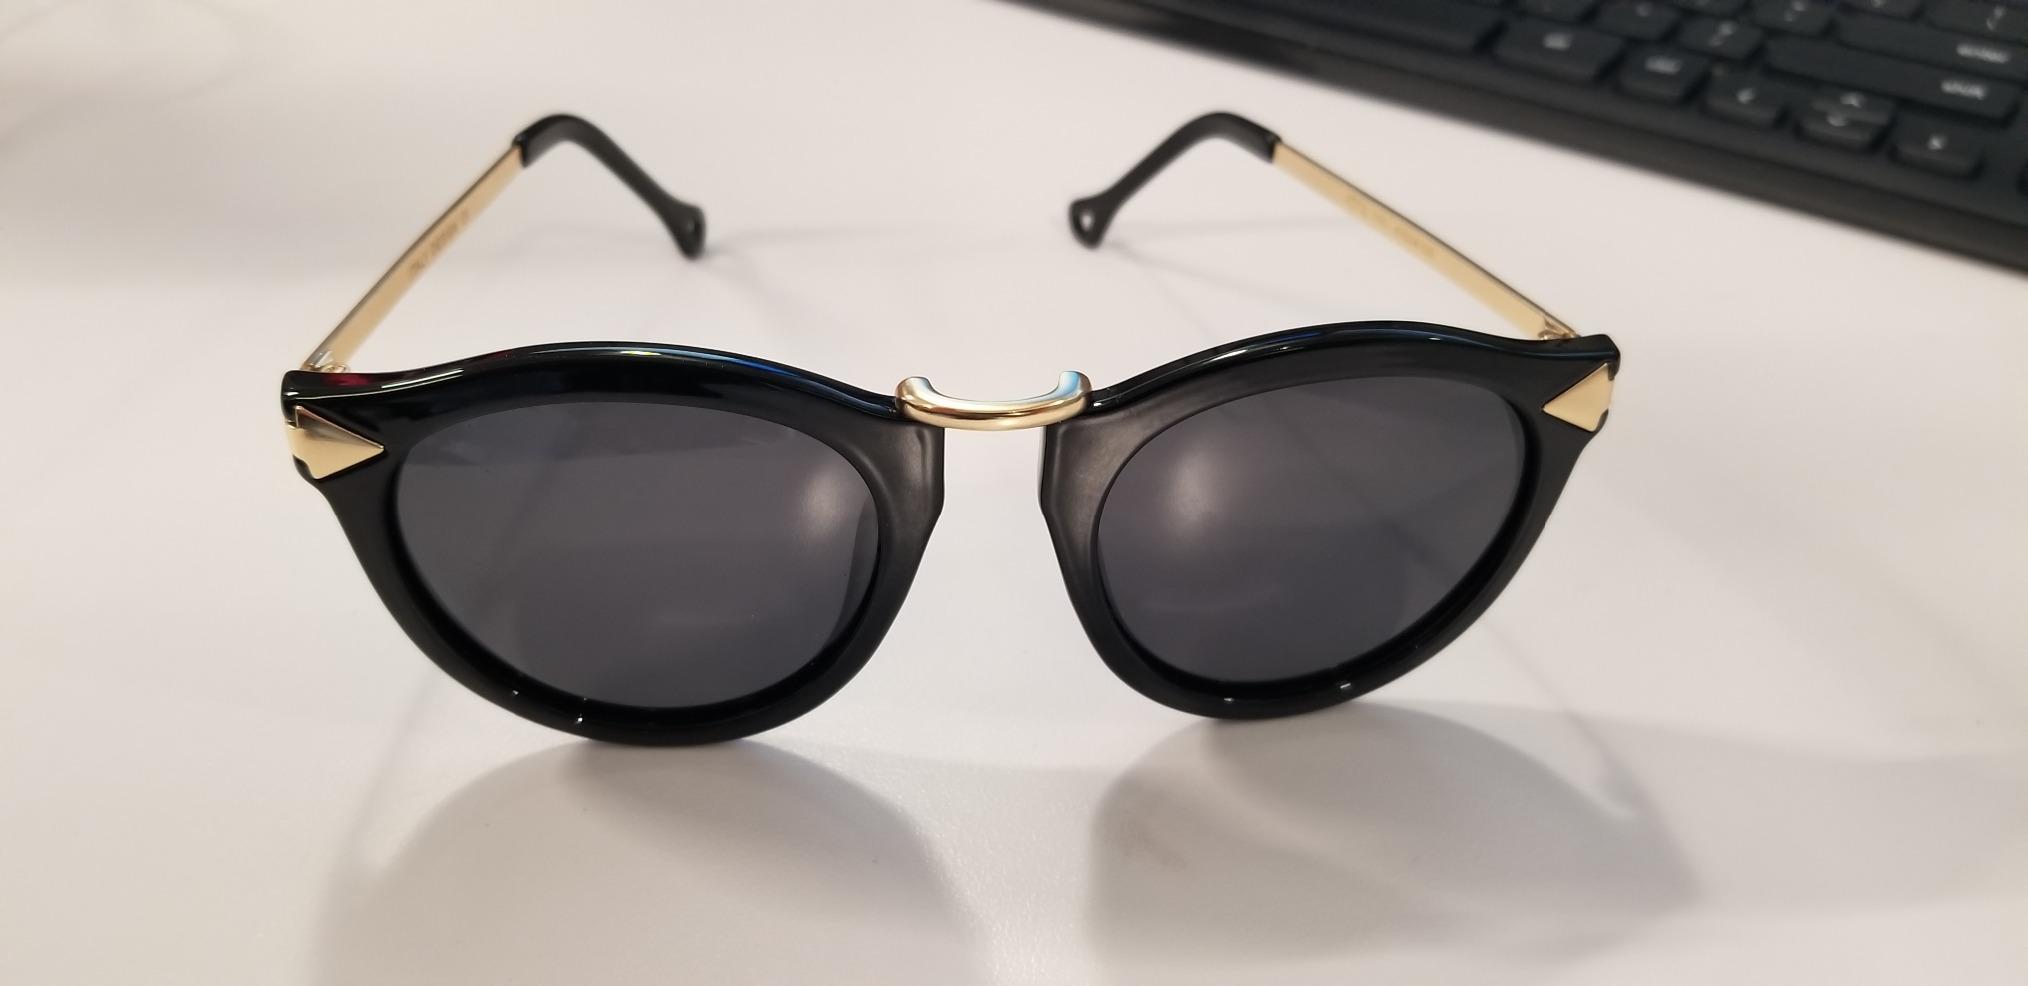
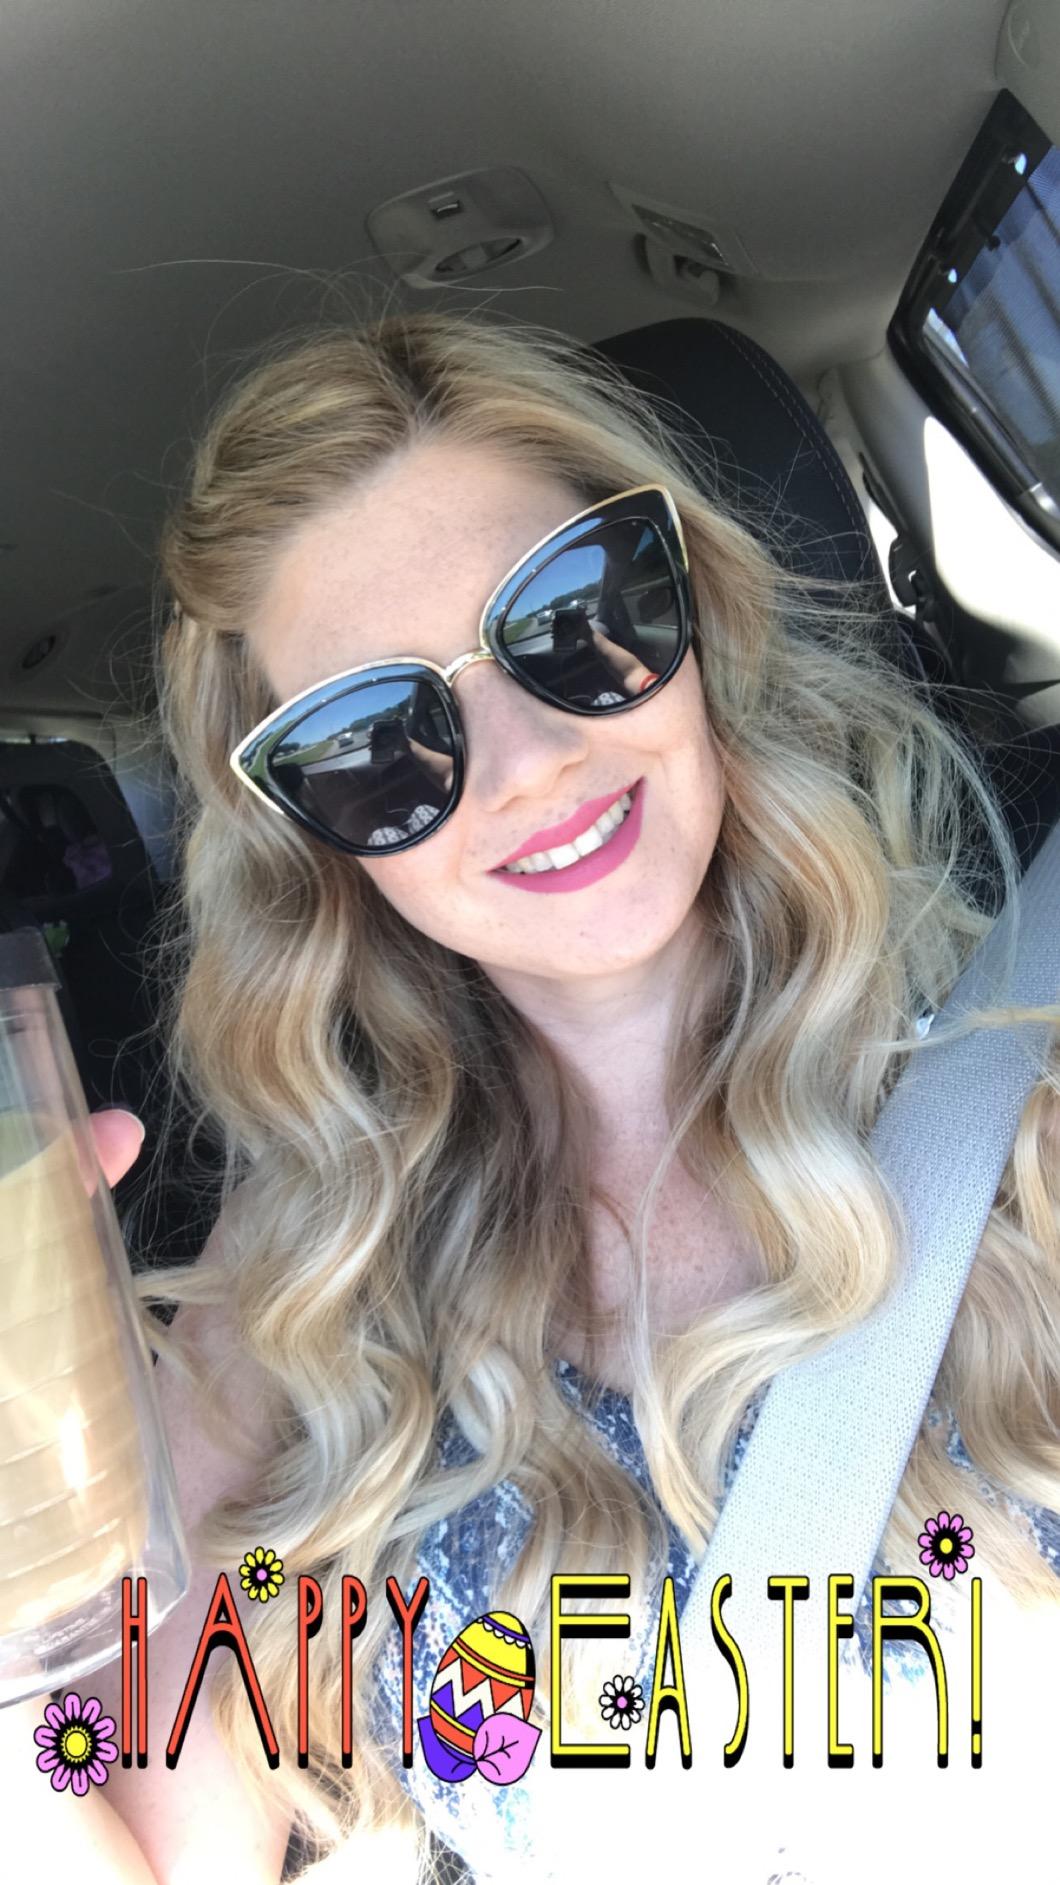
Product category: accessories_sunglasses
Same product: no